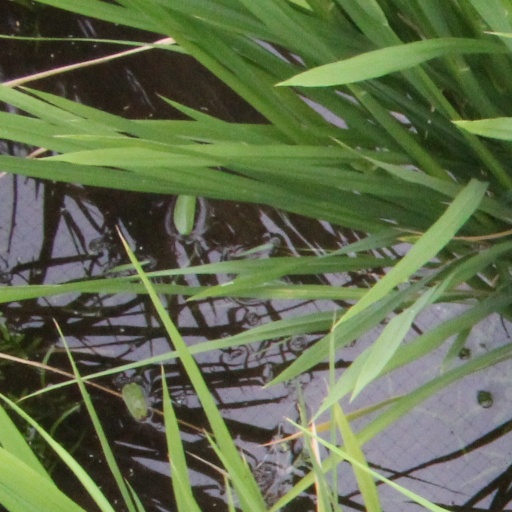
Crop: rice